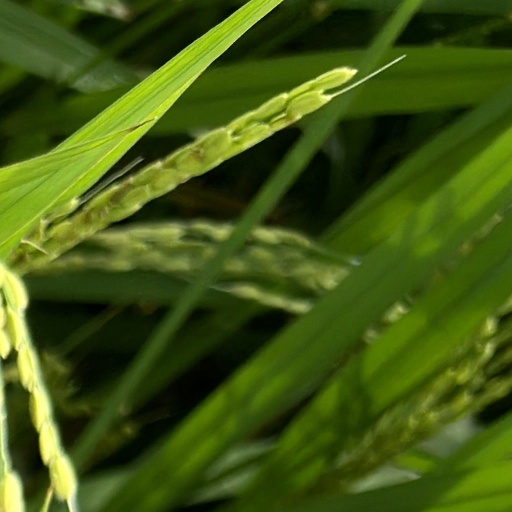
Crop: rice